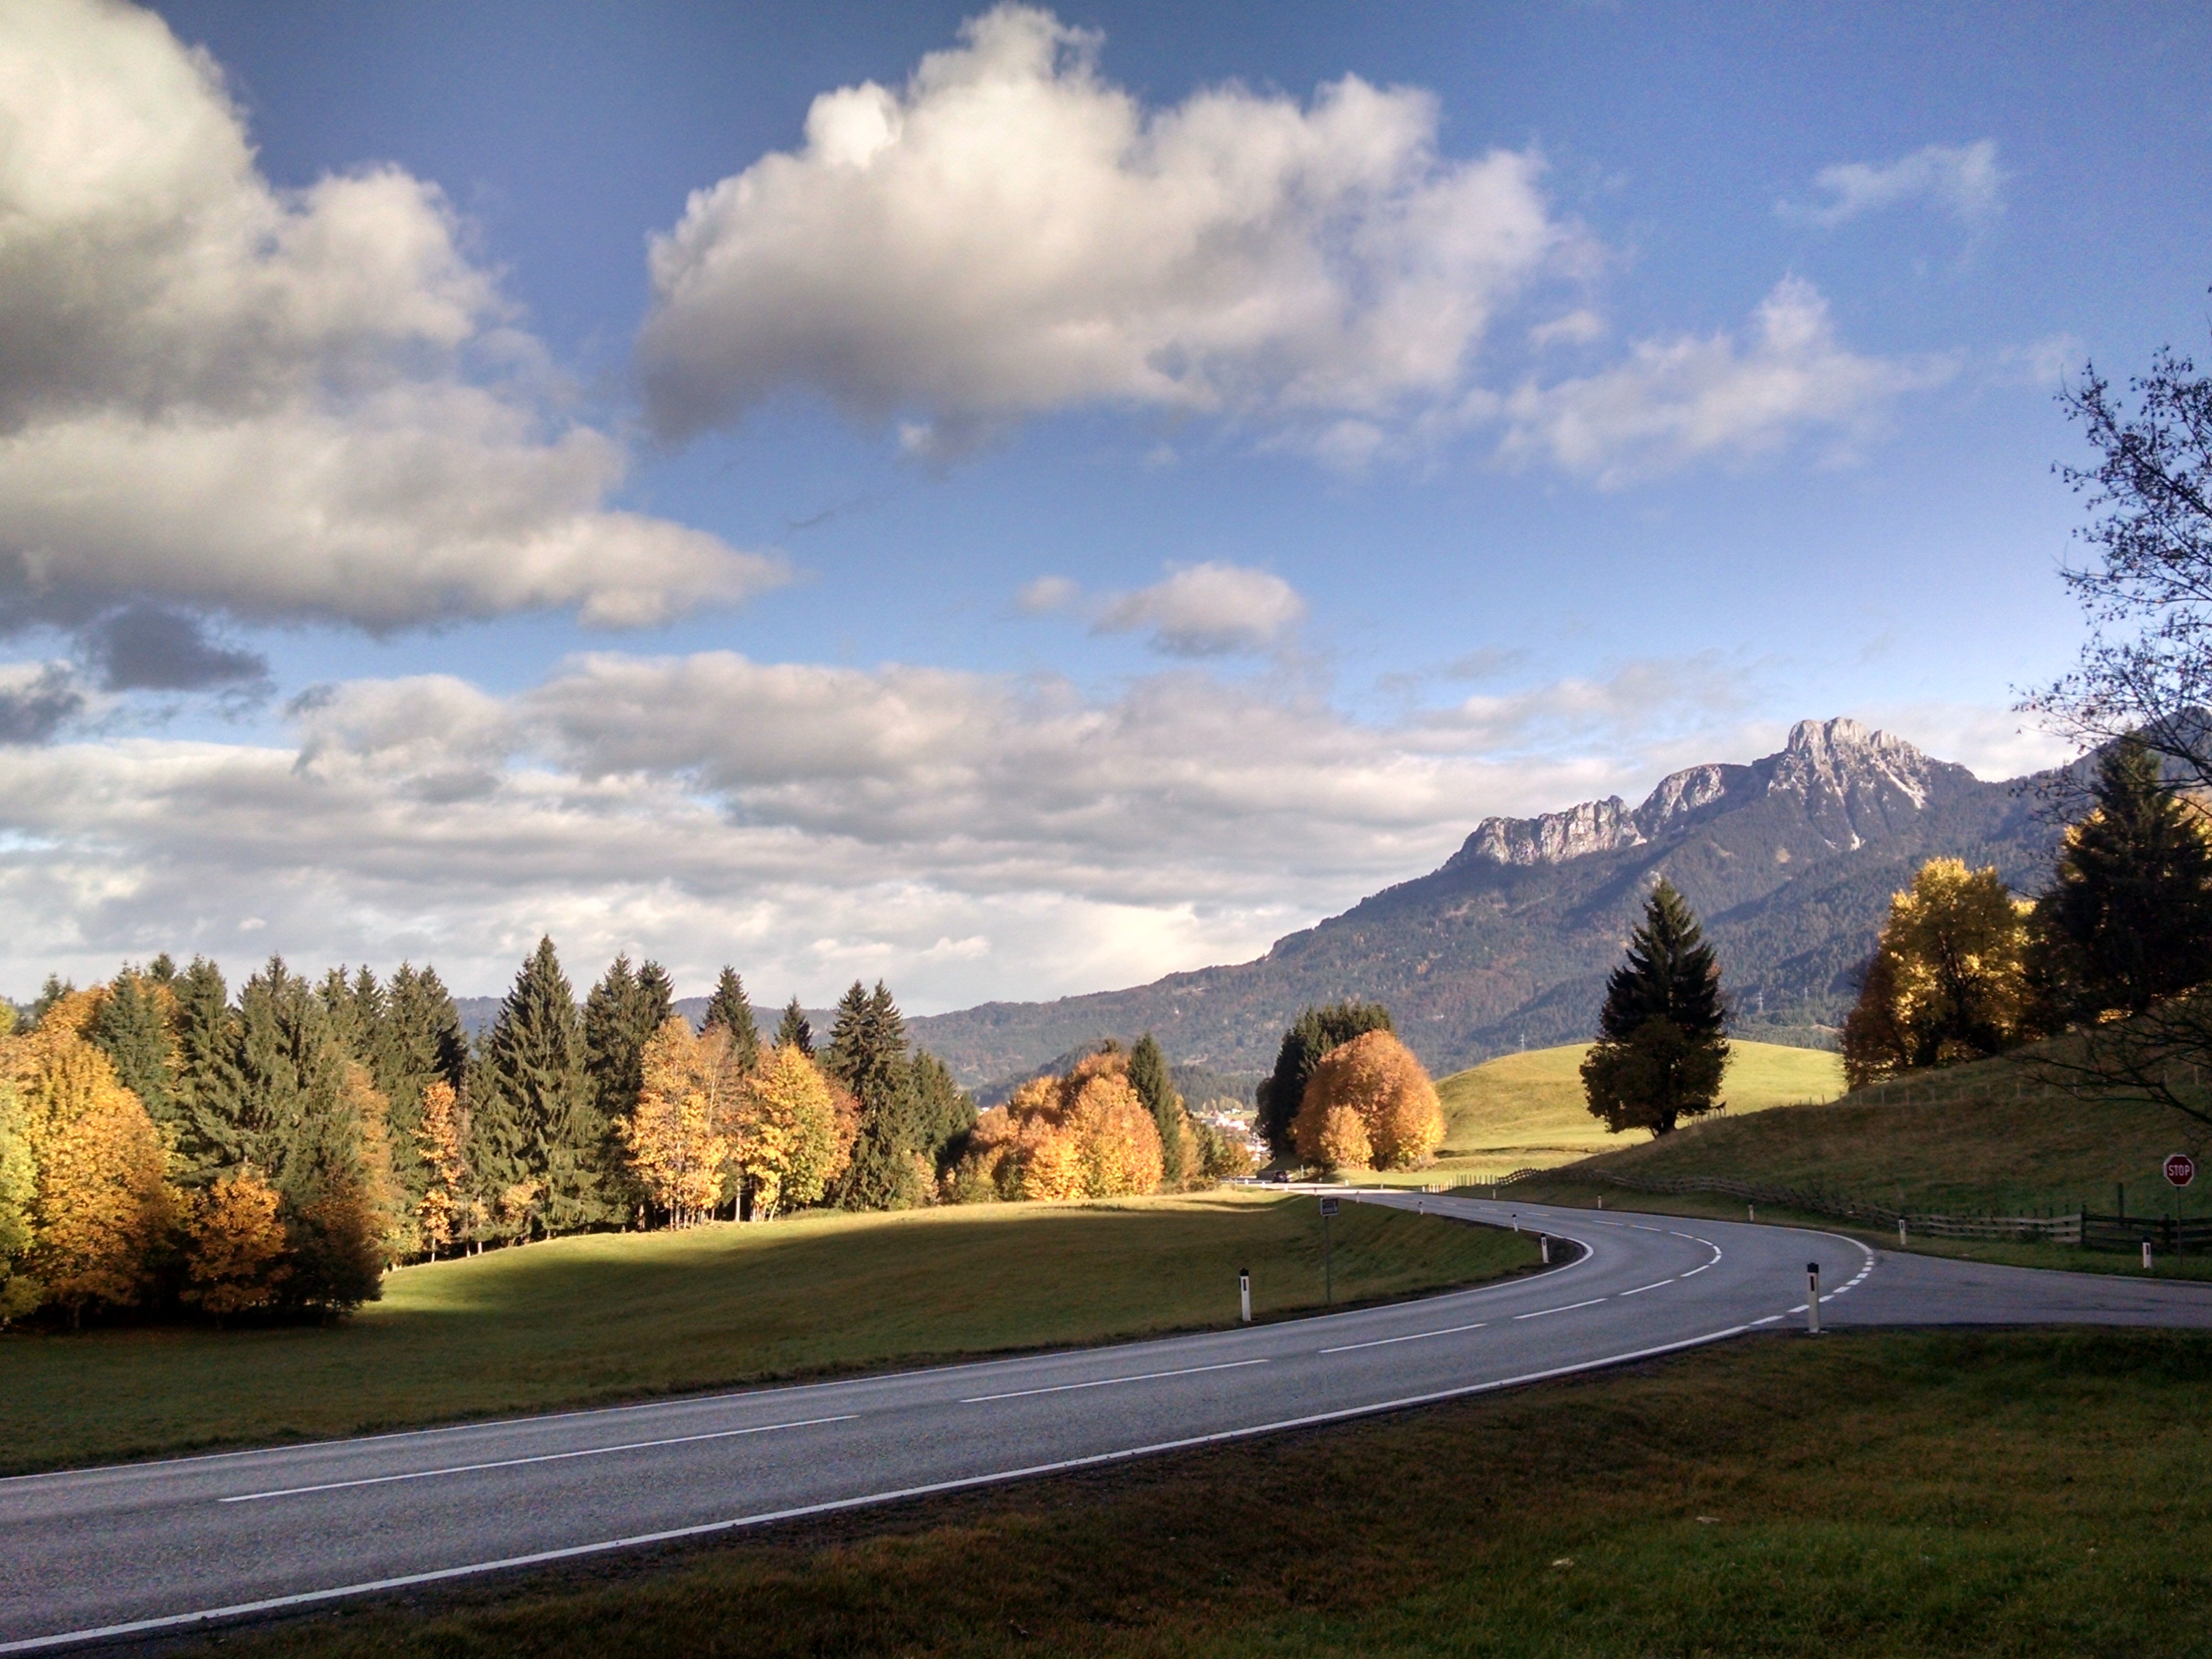
landscape, tree, nature, grass, mountain, cloud, plant, sky, morning, fall, hill, mountain range, dusk, autumn, road trip, alps, germany, october, rural area, woody plant, mountainous landforms